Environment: real
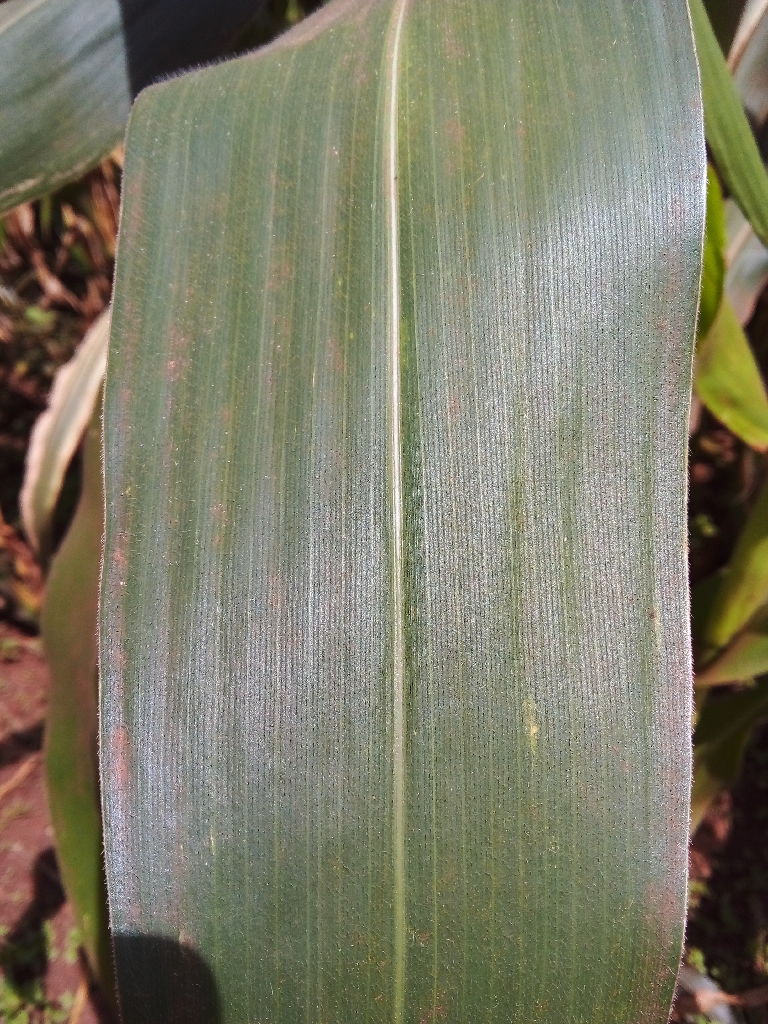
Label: healthy